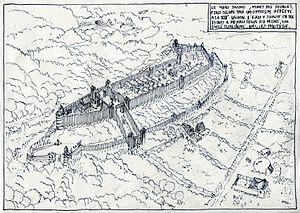
reconstitution de l'oppidum de Montsaon